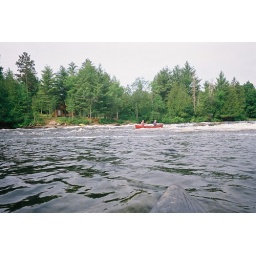
Our white water canoe trip down the Madawaska River in June of 2008.